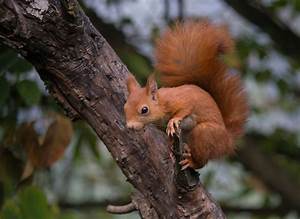
Label: squirrel